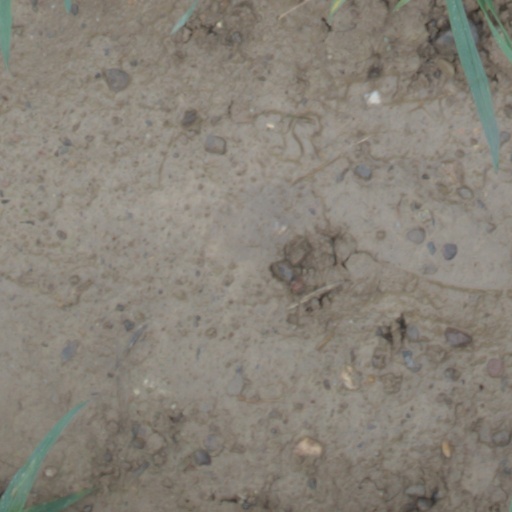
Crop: wheat